Turanosuchus

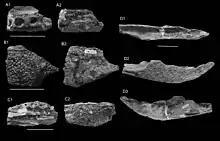
Referred material

Turanosuchus is an extinct genus of paralligatorid crocodyliform. It is based on PIN 2229/507, a partial lower jaw consisting of the area where the two halves of the lower jaw meet (mandibular symphysis). This specimen was found in rocks of the lower Santonian-age Upper Cretaceous Bostobe Svita of Shakh-Shakh, southern Kazakhstan. "Turanosuchus" was described in 1988 by Mikhail Efimov. The type species is "T. aralensis". Halliday "et al." (2015) revised the material attributed to "T. aralensis" and concluded that it represents non-diagnostic neosuchian material, and as such the genus was considered to be a "nomen dubium".